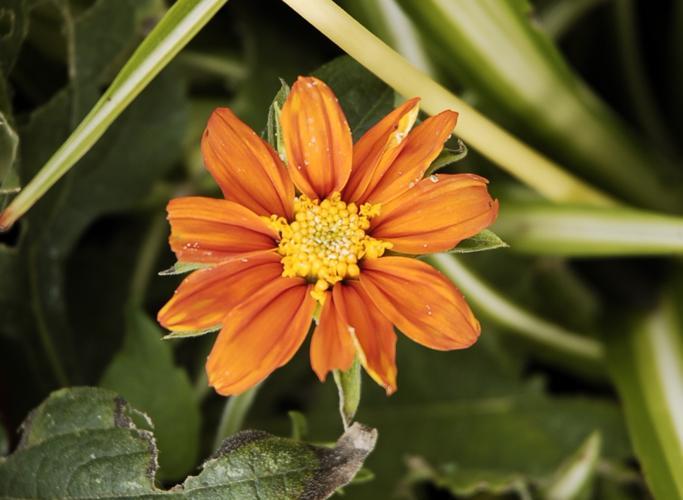
Label: orange dahlia